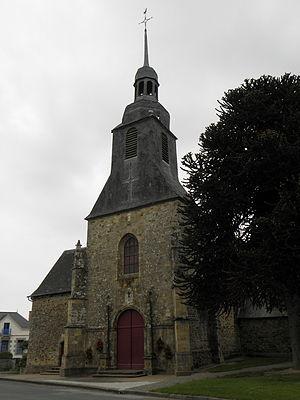
Façade occidentale de l'église Saint-Pierre de Visseiche (35).